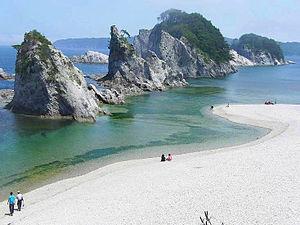
Le parc national de Sanriku Fukkō est un parc national japonais situé sur l'île d'Honshū. Créé le 24 mai 2013, le parc couvre une superficie de 28 537 ha.
La plage de Jōdoga se trouve à Miyako dans la préfecture d'Iwate au Japon. Partie du parc national de Sanriku Fukkō, il s'agit d'un lieu de beauté pittoresque de rang national. La plage a été comparée au paradis de la Terre Pure par un prêtre au début de l'époque d'Edo.
Miyako est une ville située dans la préfecture d'Iwate, au Japon.